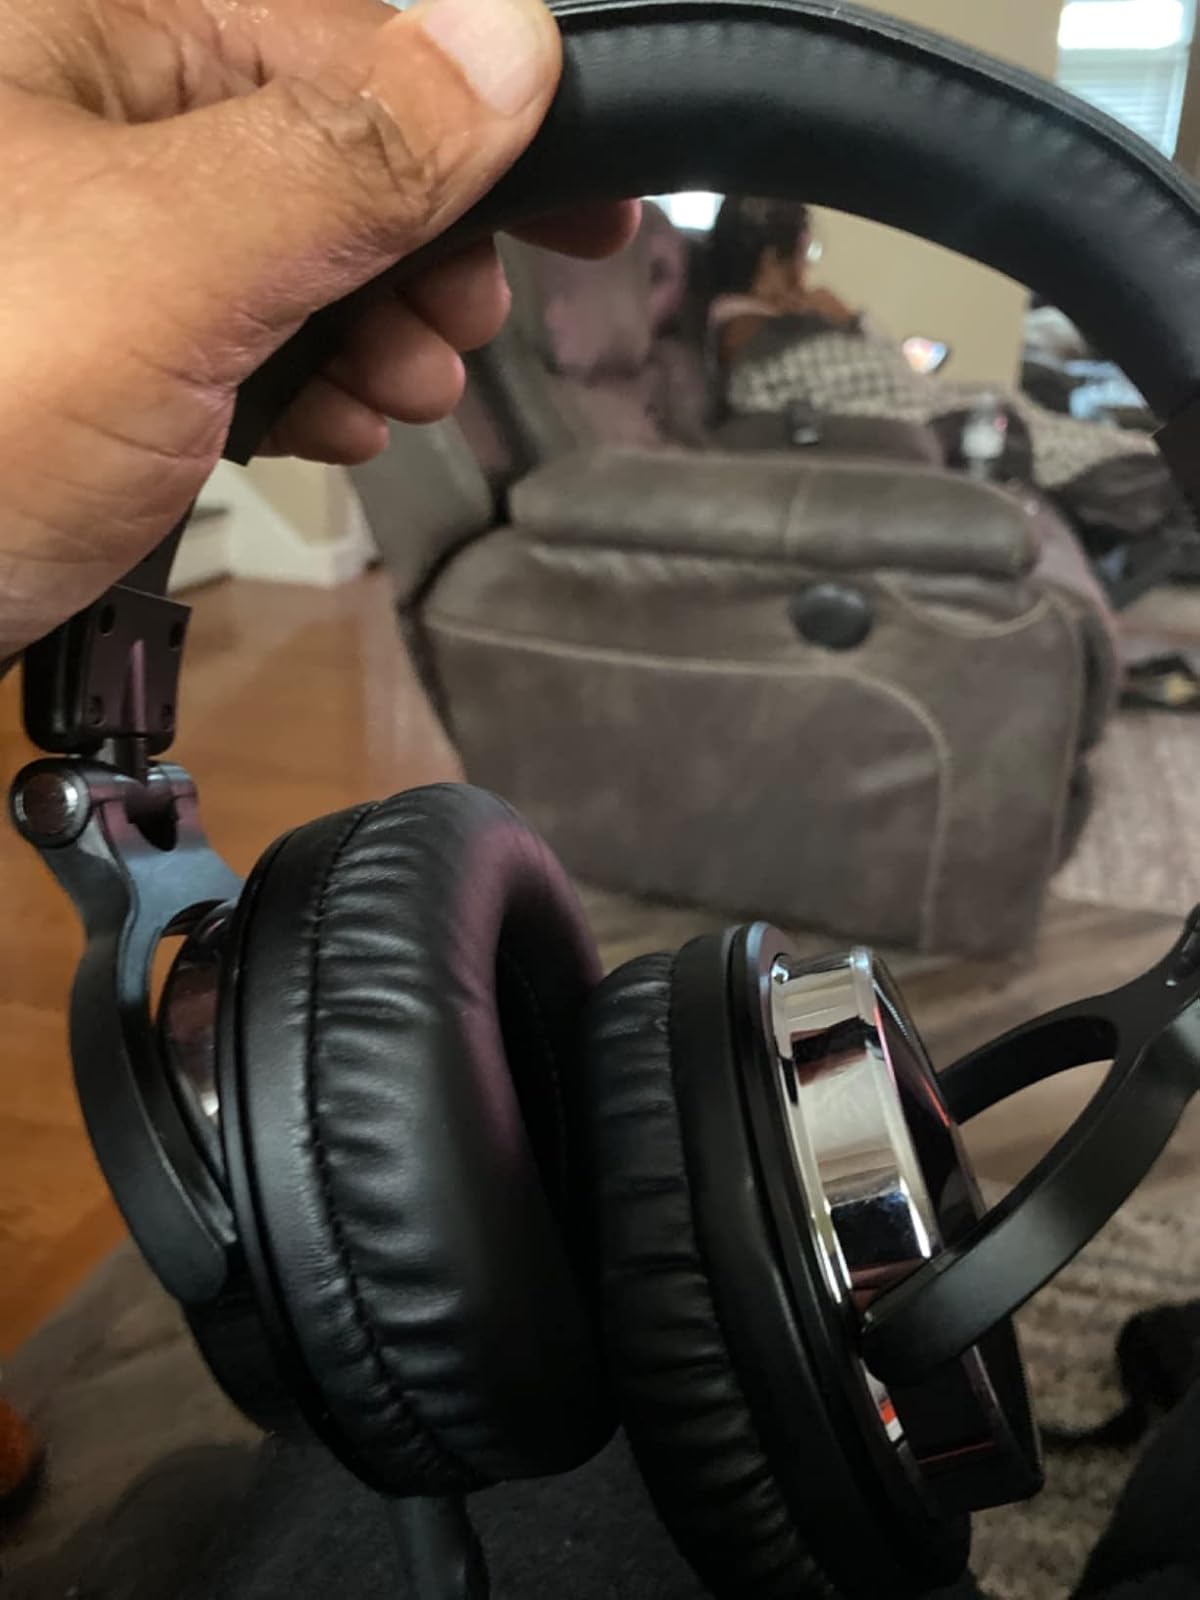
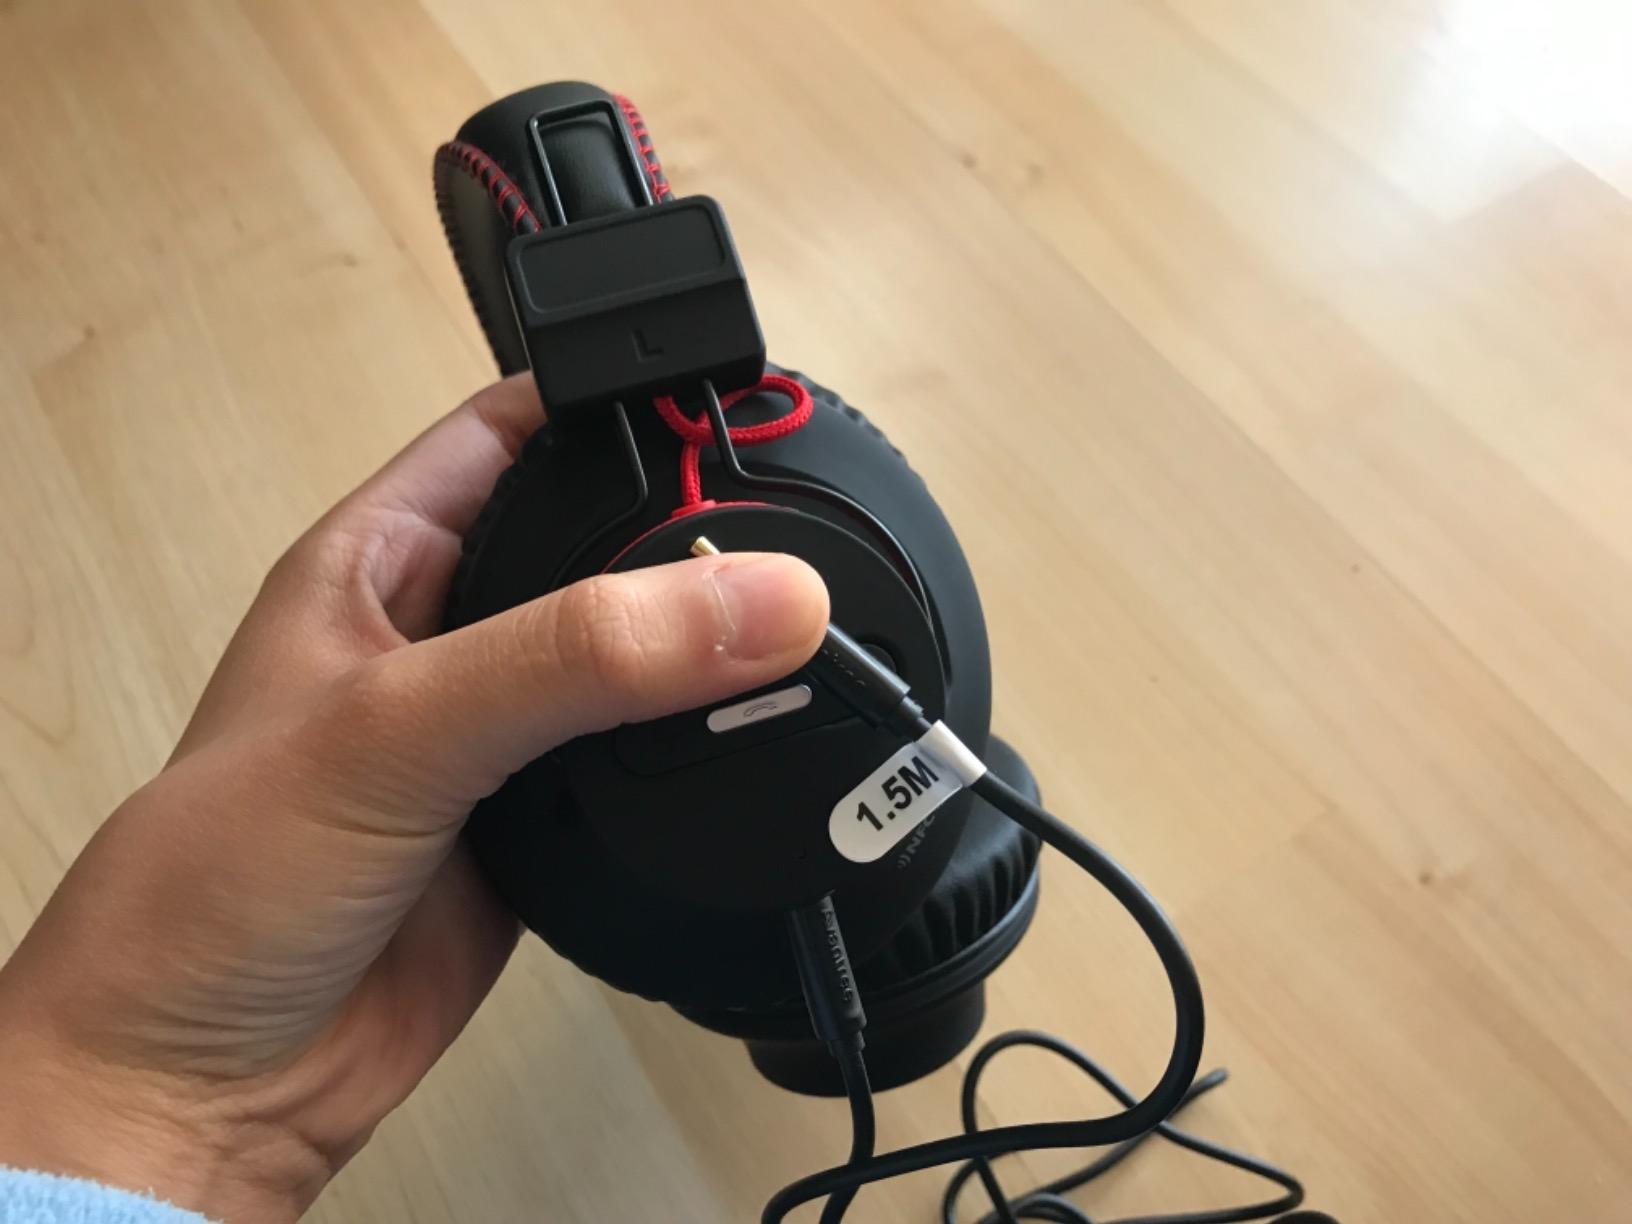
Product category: headphones
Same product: no